Louisa Downs Station

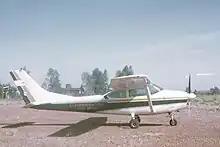
Cessna used by Les Schubert in 1968 for aerial mustering on Louisa

During an influenza epidemic in the Kimberley in 1934, 14 Aboriginal people died from the disease on Louisa, out of the 129 fatalities overall.